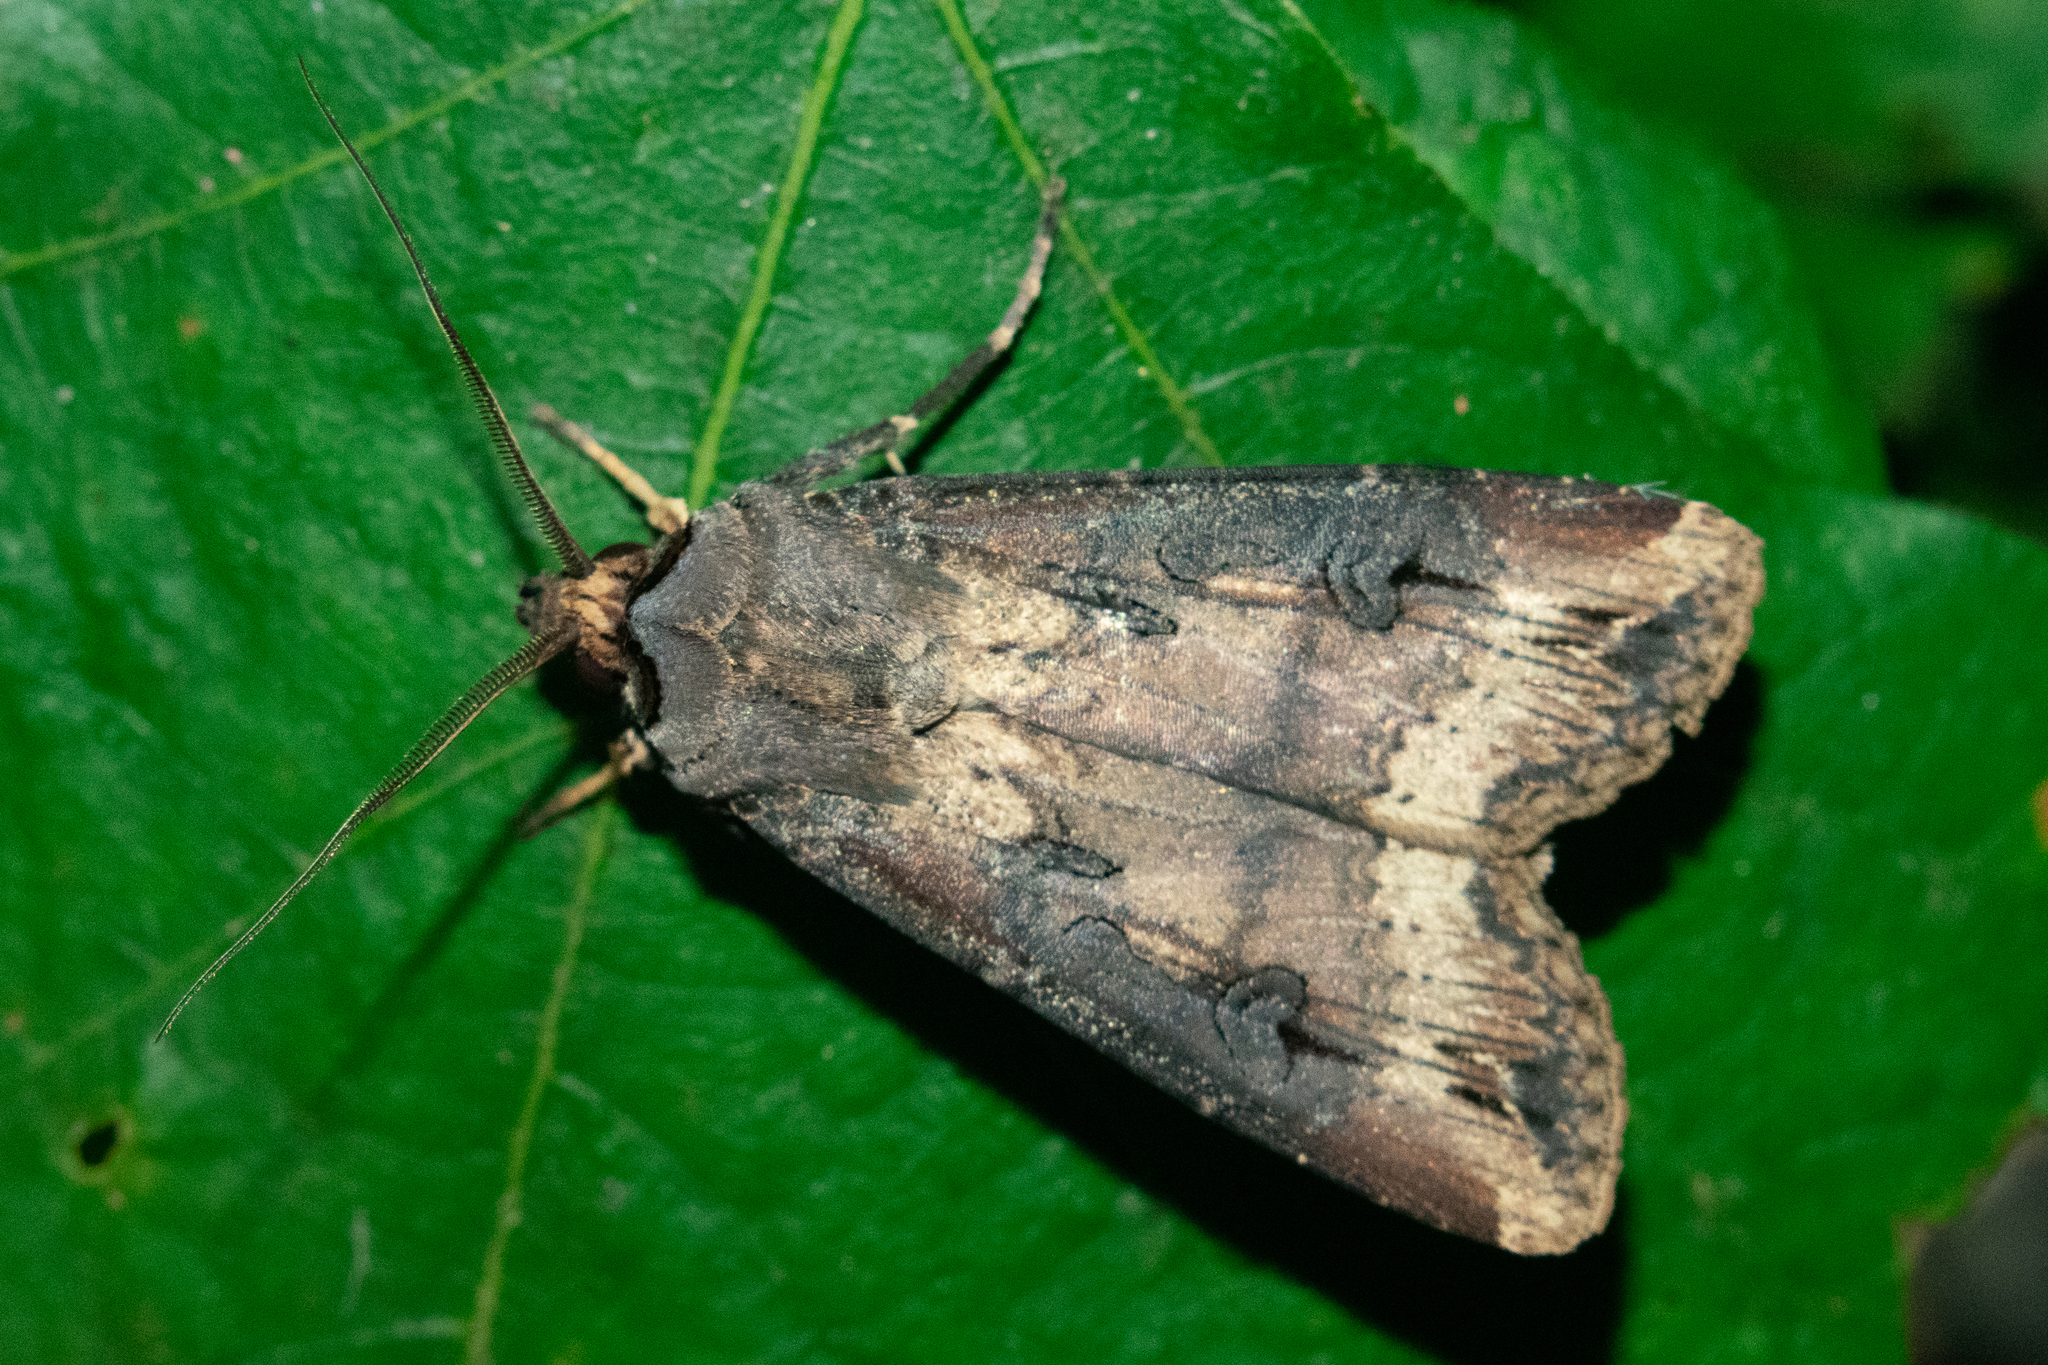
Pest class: cutworms